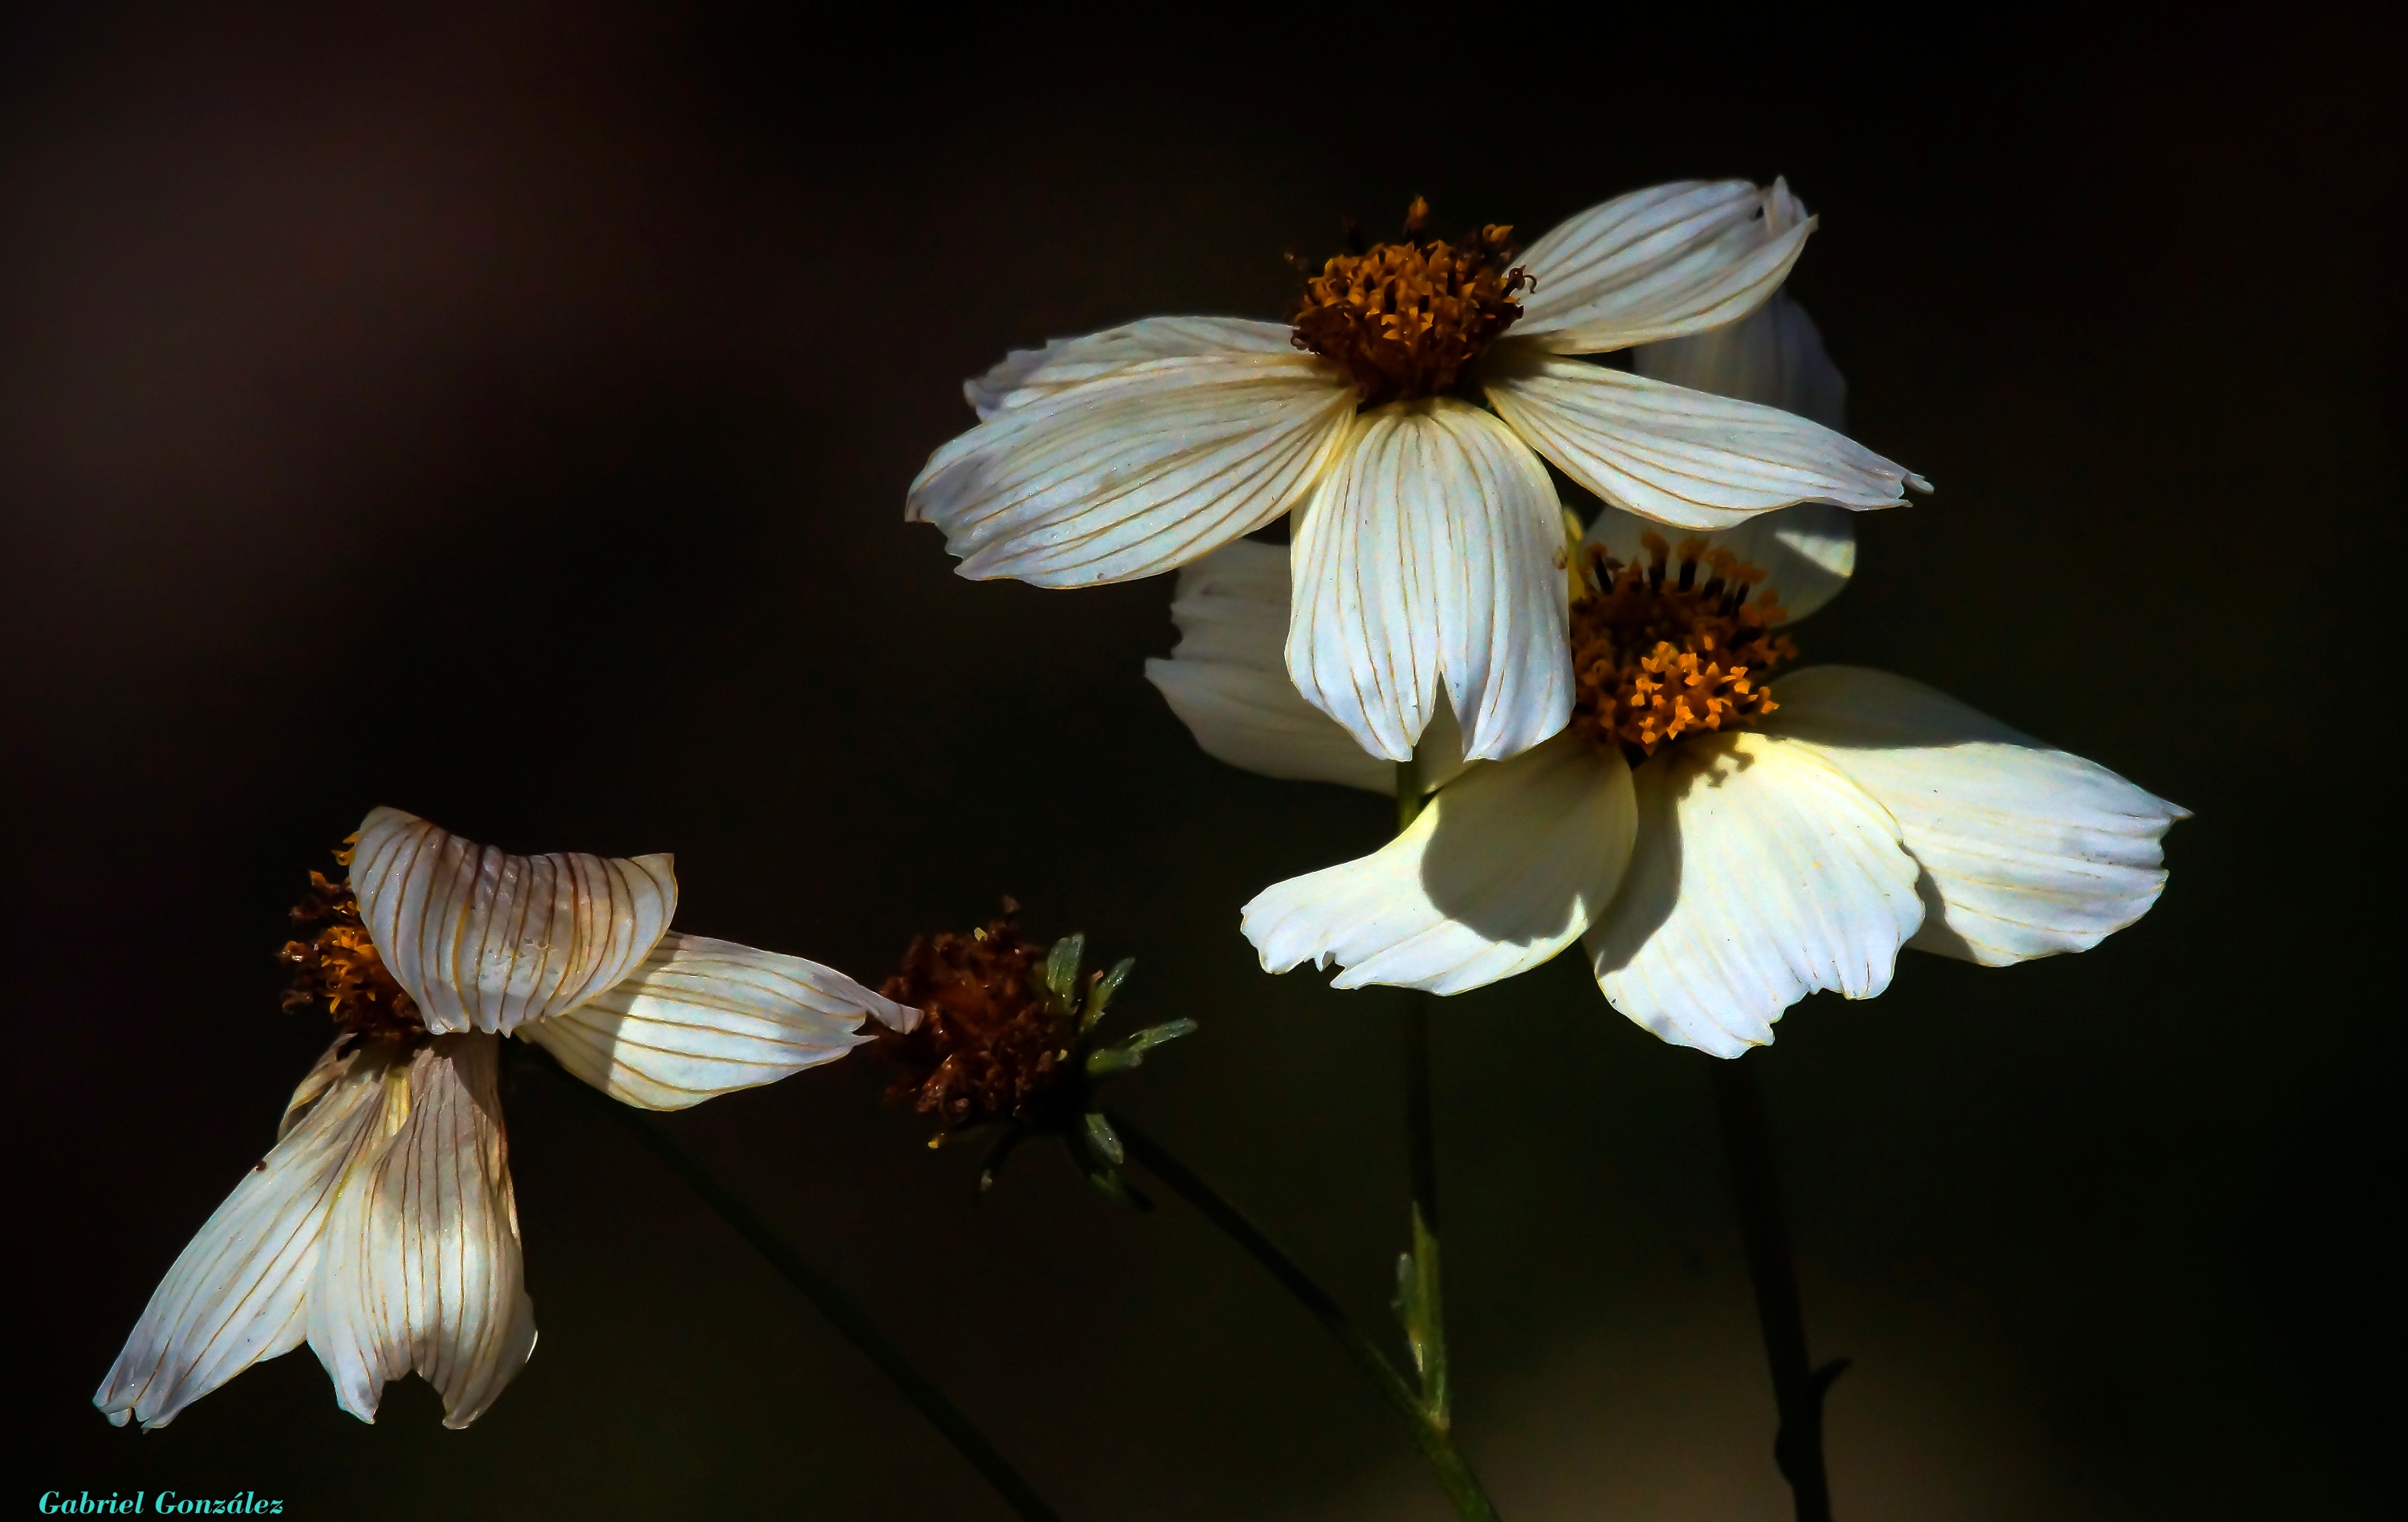
nature, blossom, plant, photography, sunlight, flower, petal, pollen, insect, macro, botany, flora, wildflower, flowers, close up, naturaleza, flores, nectar, ggl1, gaby1, sonya77, sigma50500mm, 50500, xelodegalicia, macro photography, gabrielcoru a, flowering plant, daisy family, plant stem, land plant